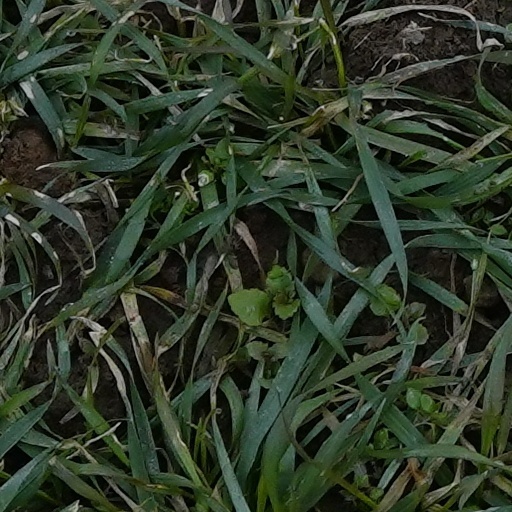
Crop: wheat